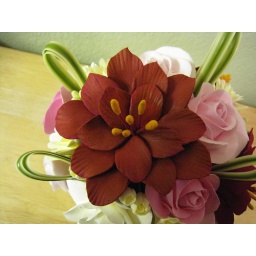
Amaryllis, gardenias, roses, tuberose flowers and buds in white vase.